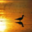
Label: bird